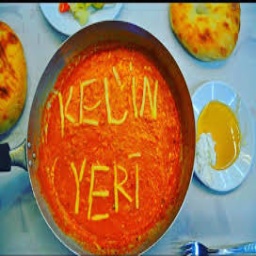
Label: Menemen